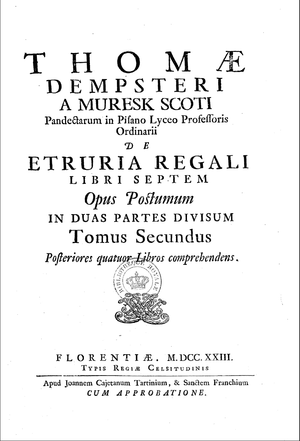
De Etruria Regali Libri VII est un livre de Thomas Dempster rédigé entre 1616 et 1619, mais publié seulement entre 1723 et 1726, grâce à Thomas Coke.